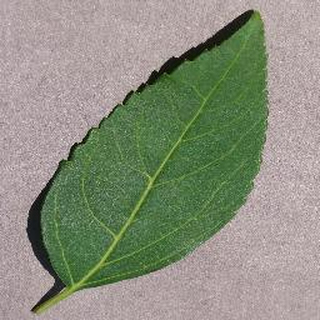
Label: healthy_cherry